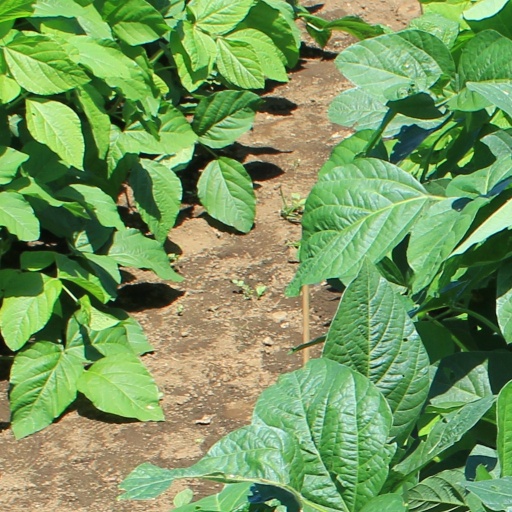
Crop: soybean